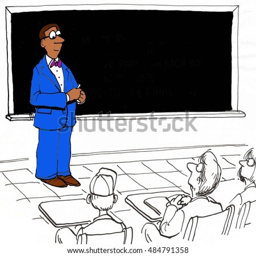
color illustration of ethnicity , male teacher standing in front of a blackboard with students sitting and looking at him .